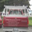
Label: truck